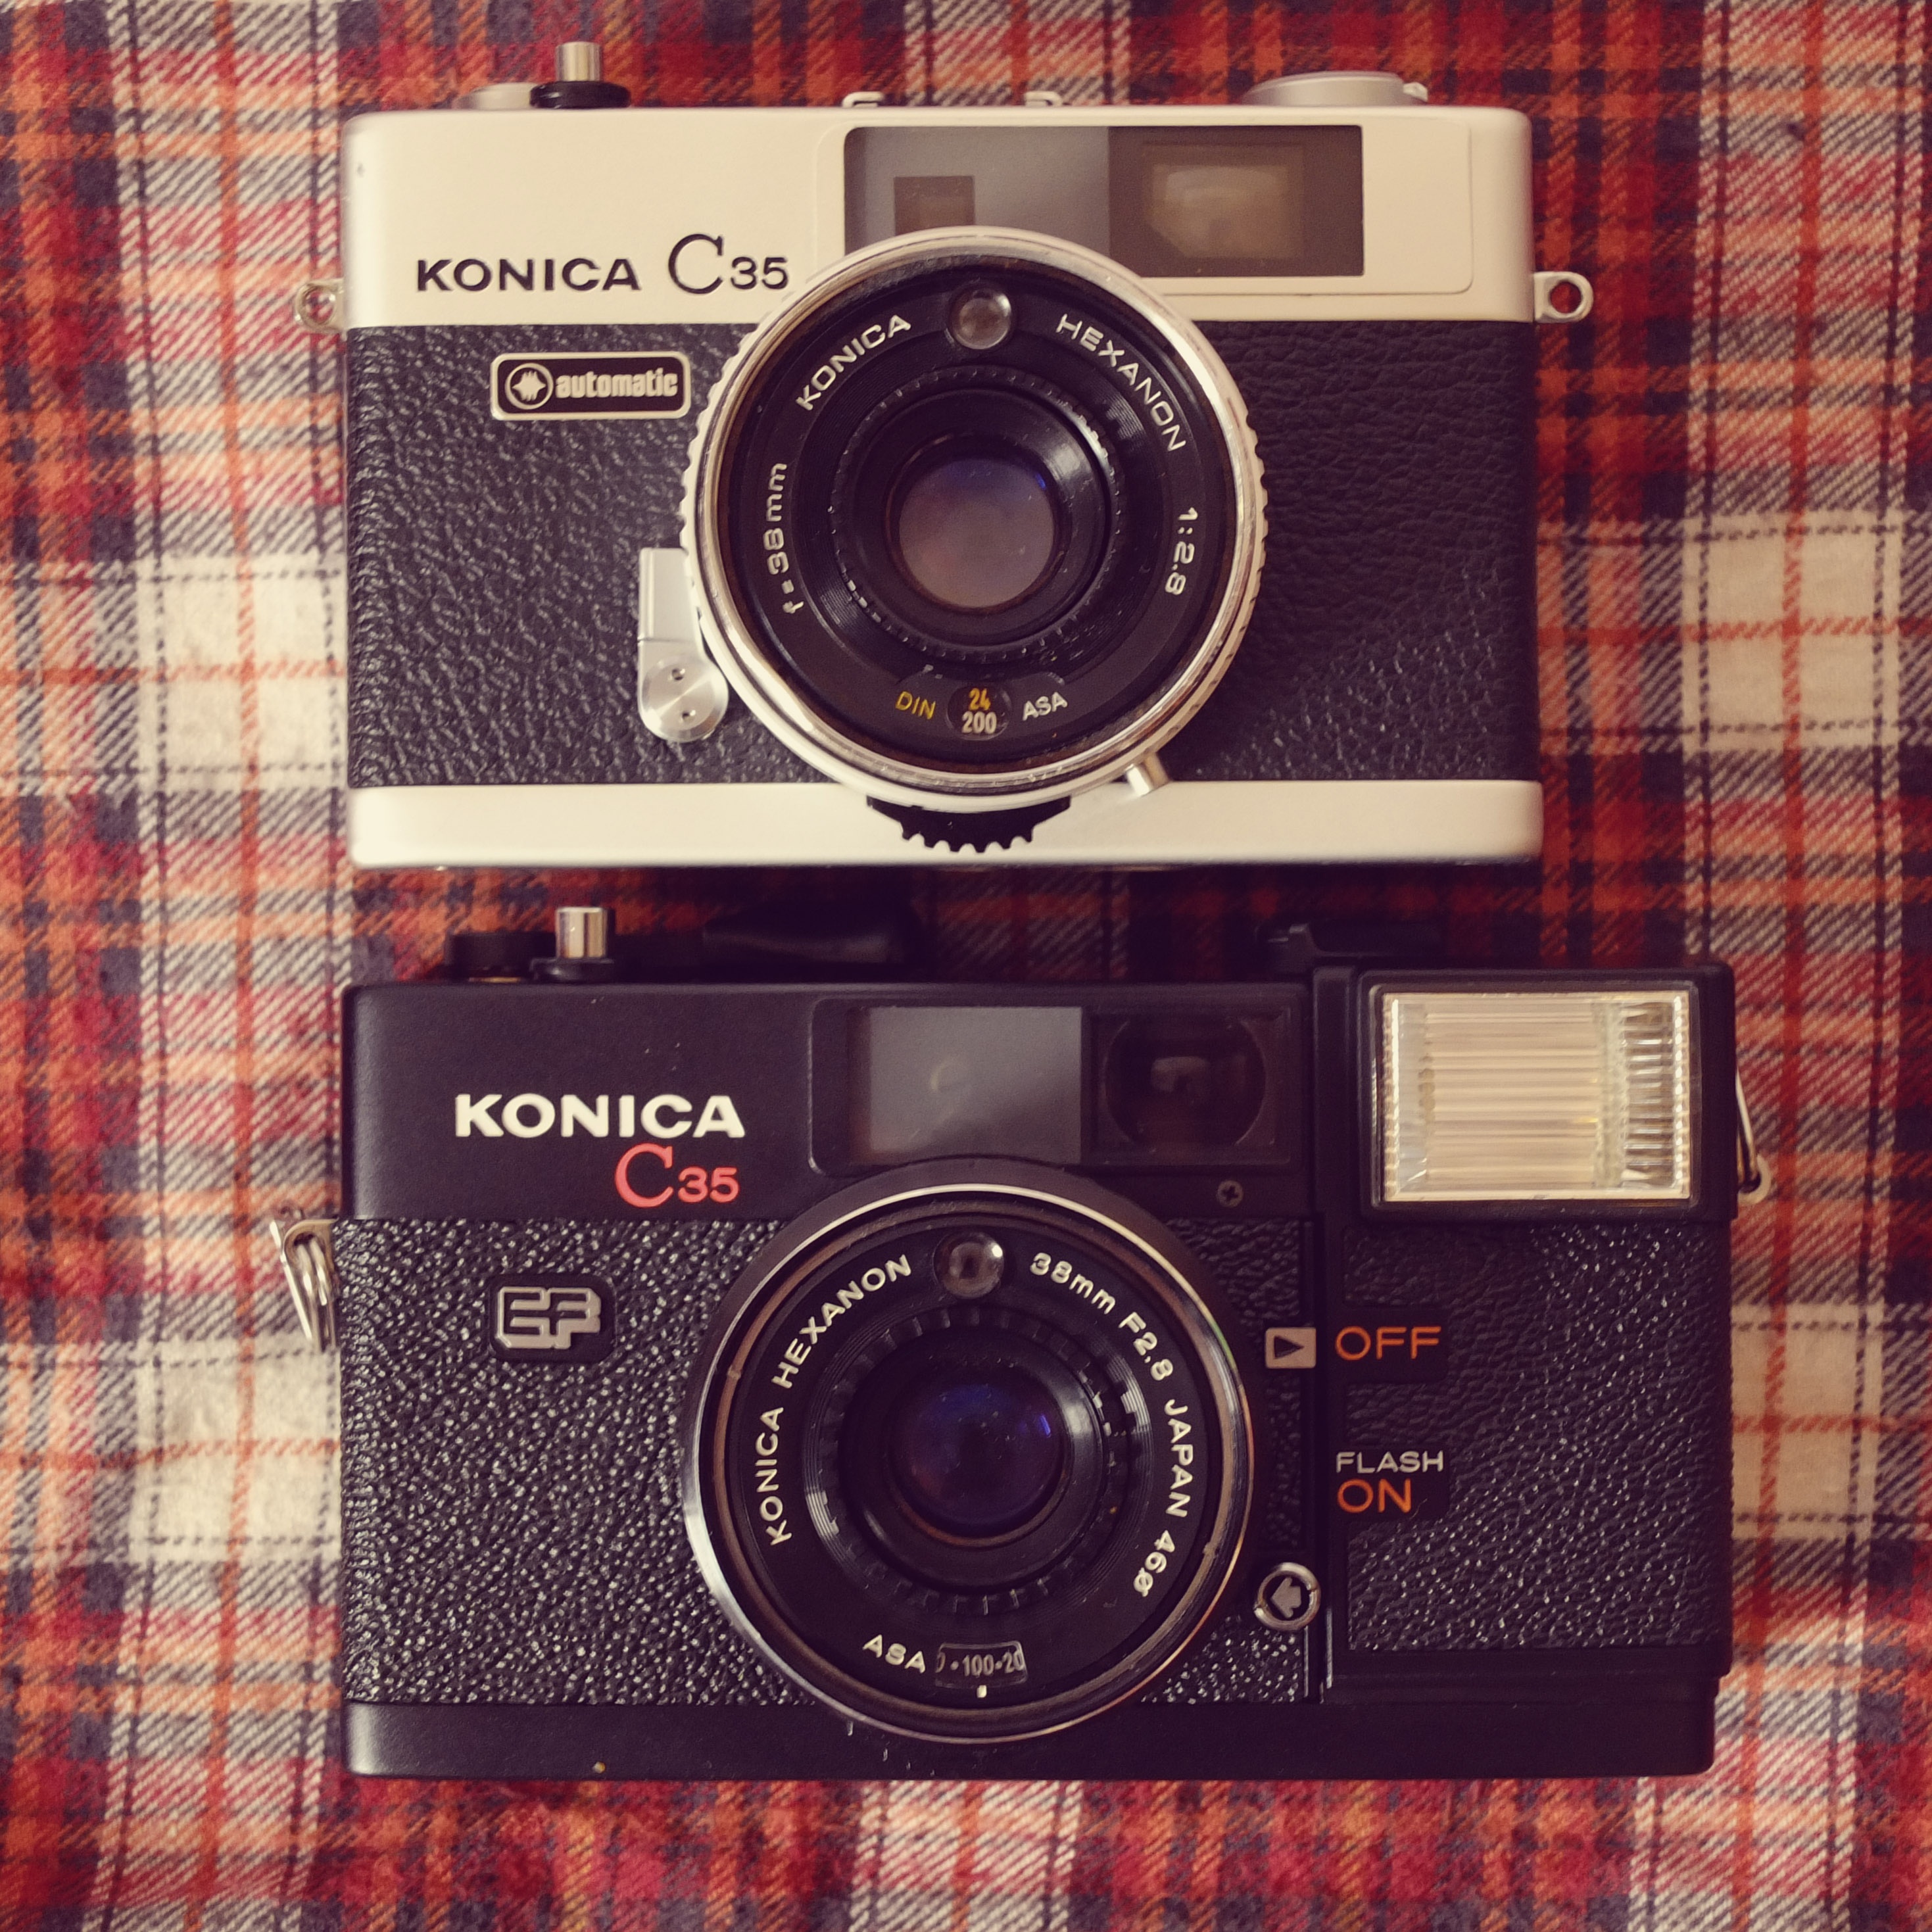
camera, vintage, retro, adventure, old, travel, analog, lens, nostalgia, close, flannel, old camera, hipster, digital camera, electronics, konica, photograph, camera lens, lenses, retro look, photo camera, flash light, single lens reflex camera, cameras optics